Ouasim Bouy

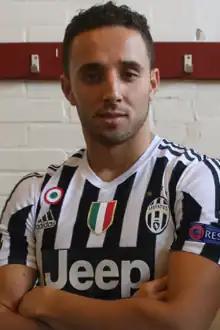
Bouy with Juventus in 2016

Ouasim Bouy (born 11 June 1993) is a Dutch professional footballer who plays as a defensive midfielder or centre back.